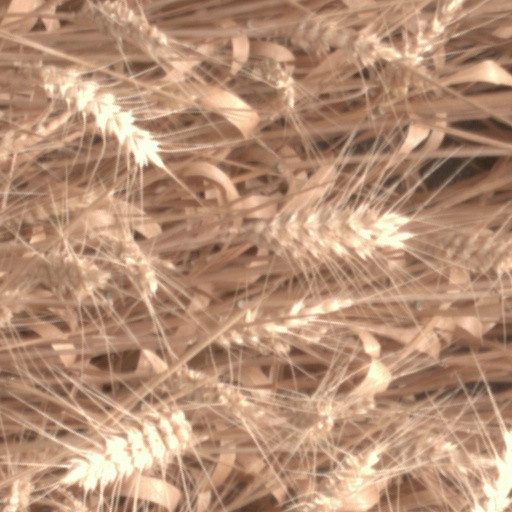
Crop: wheat